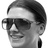
Emotion: happy